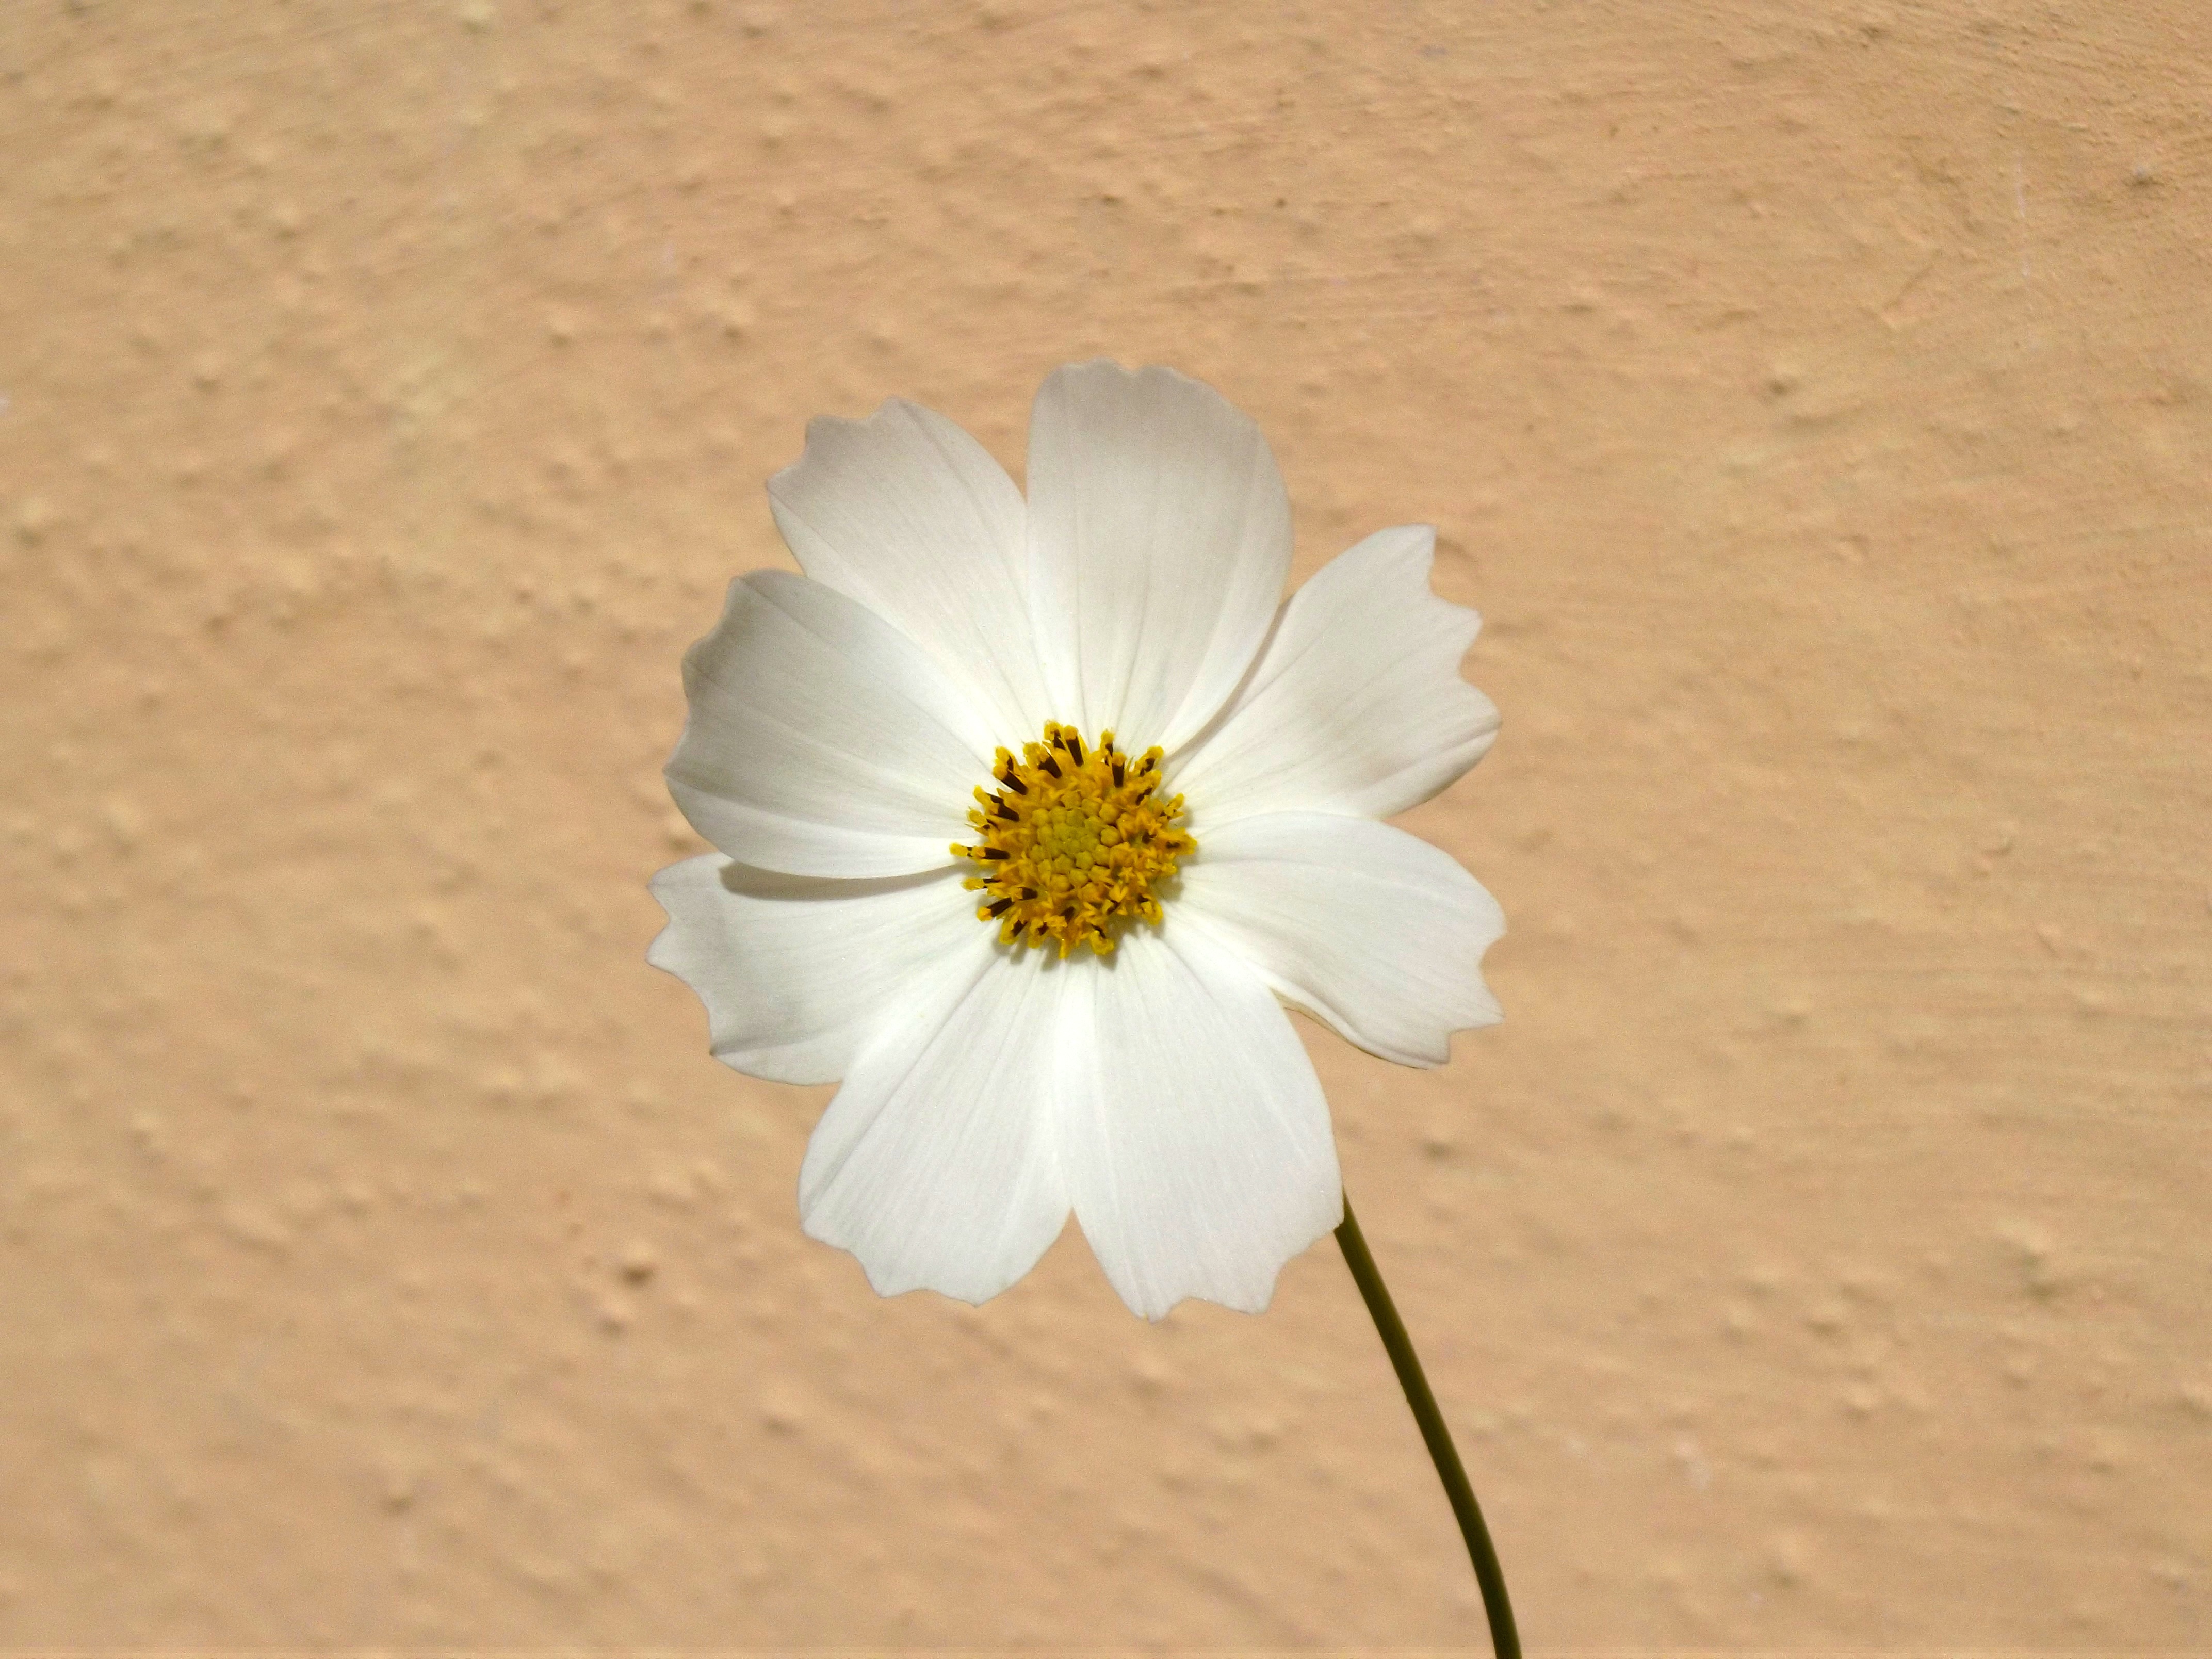
nature, blossom, plant, white, cosmos, flower, petal, summer, spring, macro, close, flora, close up, turkey, macro photography, cosmea, cosmos bipinnatus, flowering plant, daisy family, cosmos plant, land plant